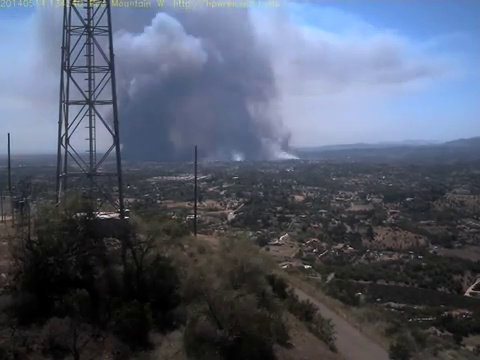
Fire: no
Smoke: yes